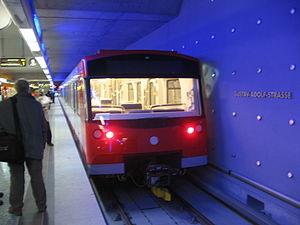
Photo du DT3 de la fr:Métro de Nuremberg (fr:Nuremberg, fr:Allemagne) à la station Gustav-Adolf-Straße Español: DT3 es:Metro de Nuremberg (es:Nuremberg, es:Allemagne) Italiano: DT3 it:Metropolitana di Norimberga (it:Norimberga, it:Germania)